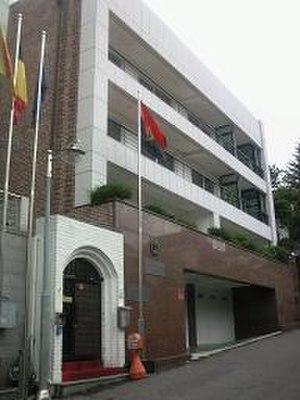
Cet article liste les représentations diplomatiques de l'Angola à l'étranger, en excluant les consulats honoraires. L'Angola est le deuxième pays après le Portugal à avoir ouvert un consulat à Macao en République populaire de Chine. Macao, comme l'Angola, a un héritage portugais.